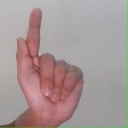
अक्षर: ळ